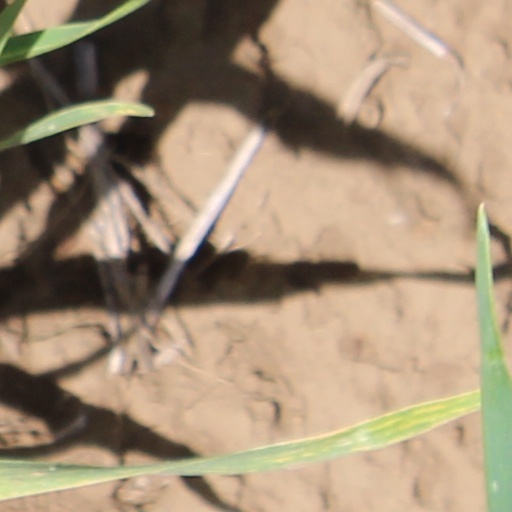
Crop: wheat